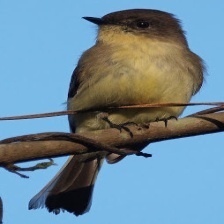
Species: CRESTED NUTHATCH
Scientific name: SITTA CAROLINENSIS